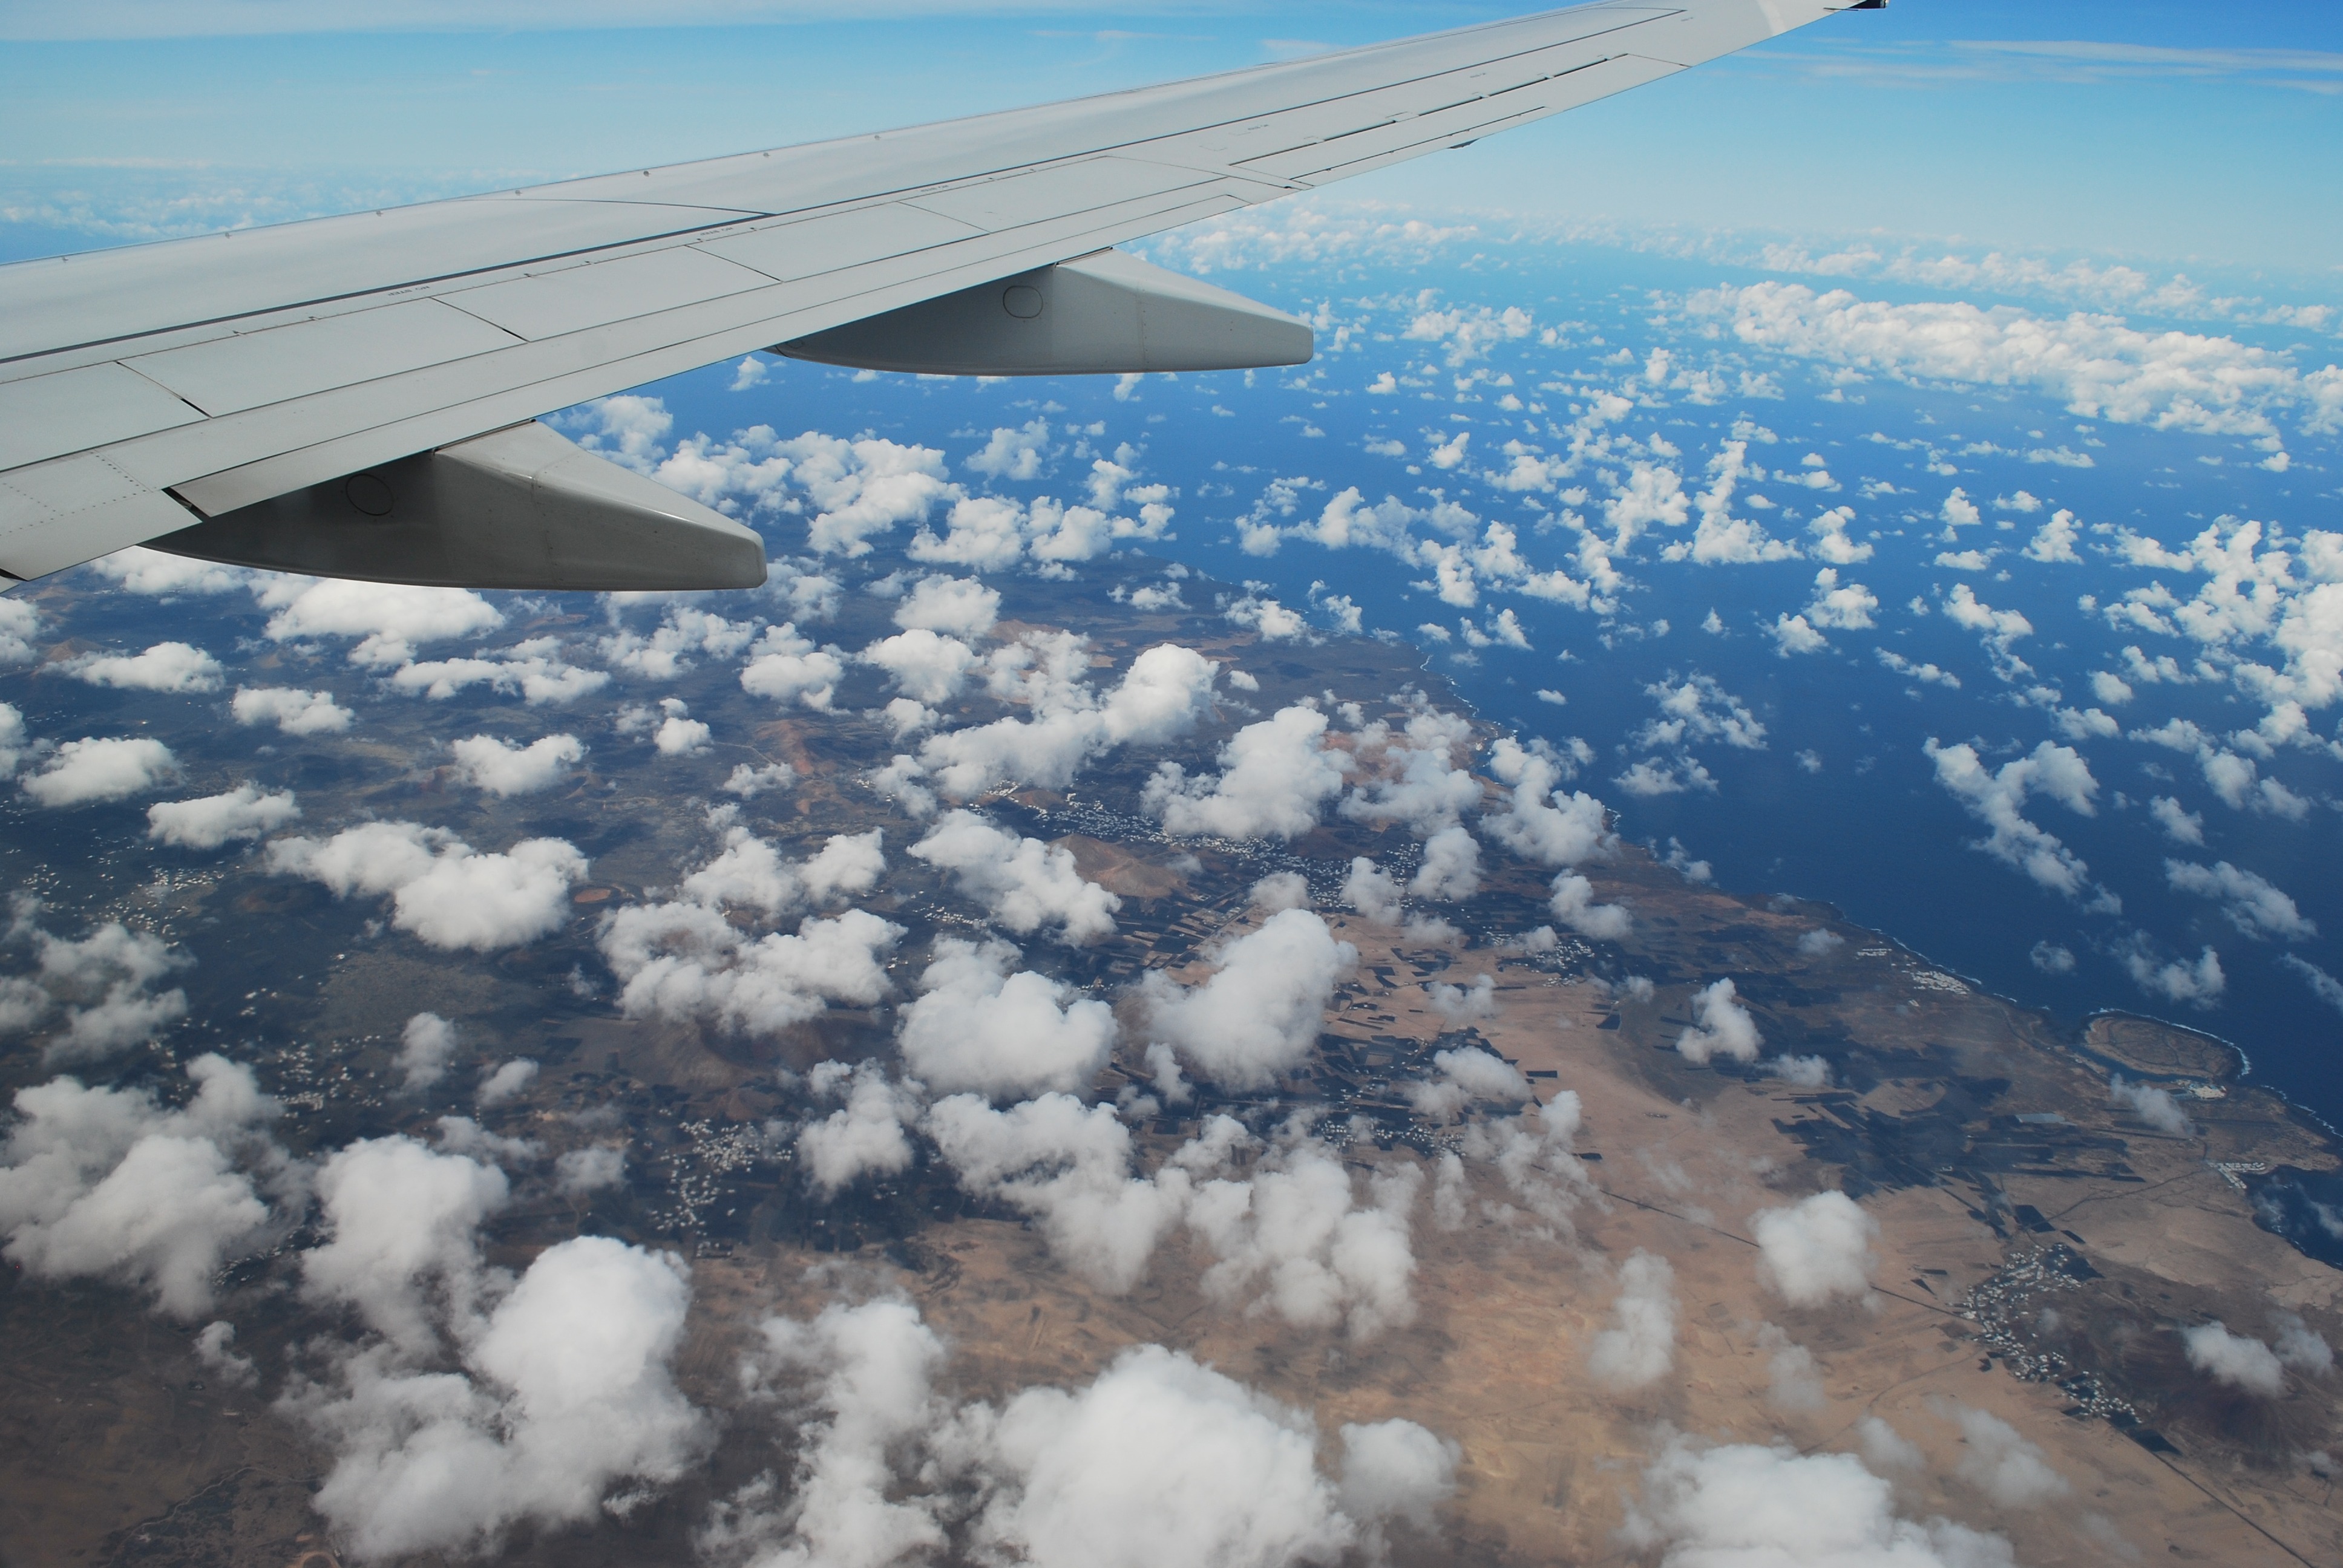
sea, snow, wing, cloud, sky, view, fly, airplane, aircraft, vehicle, airline, aviation, flight, island, blue, top view, clouds, airliner, plane view, aerial photography, air travel, atmosphere of earth, fuerta ventura